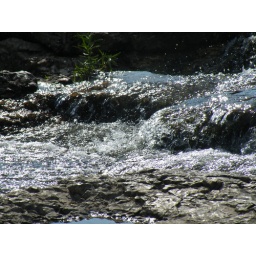
water running over the rocks